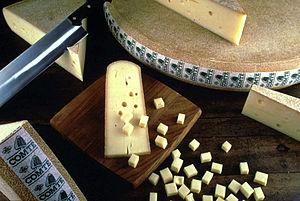
Le fromage est un aliment obtenu à partir de lait coagulé, de produits laitiers ou d'éléments du lait comme le petit-lait ou la crème. Le fromage est fabriqué à partir de lait de vache principalement, mais aussi de brebis, de chèvre, de bufflonne ou d'autres mammifères.
La Franche-Comté est une région culturelle et historique de l'Est de la France métropolitaine qui correspond approximativement à l'ancien comté de Bourgogne. Elle est appelée Fraintche-Comtè en franc-comtois et Franche-Comtât en arpitan, les deux langues comtoises traditionnelles.
Plusieurs classifications des fromages sont possibles. Ottogalli a proposé une classification des fromages du monde en 8 classes et 45 familles reposant sur des critères microbiologiques. La FAO propose une classification suivant la consistance de la pâte, la teneur en matière grasse et les principales caractéristiques d'affinage. Cette approche de type « anglo-saxonne » qui groupe les fromages suivant un critère de texture utilise les termes de « fromage à pâte dure, molle » employés aussi dans la classification européenne mais avec un sens différent. L'approche européenne, plus spécifique de l'Europe du Sud d'ailleurs, groupe les fromages sur la base des processus technologiques